San Bruno station (Caltrain)

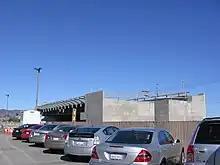
Completed Angus Ave bridge (Nov 2012)

In 2010, construction began on the San Bruno Grade Separation Project, which included new elevated tracks and a new elevated station over San Bruno Avenue, approximately north of the Sylvan Avenue station; the project included separating the existing at-grade road crossings at San Bruno, San Mateo, and Angus avenues, and would add pedestrian crossings at Sylvan, the station, and Euclid/Walnut. Tracks would be elevated by while the roads would be depressed by . A monumental arch was planned over San Bruno Avenue, initially as a symbolic gateway to San Bruno on the east side of the new station, then repurposed as a tied-arch pedestrian bridge, but it has not yet been implemented. The elevated structure would be built wide enough to accommodate four tracks. Because the grade separation structures were built directly over the BART extension to the San Francisco International Airport, engineered fill was used with a density of , less than the weight of the soil being removed.